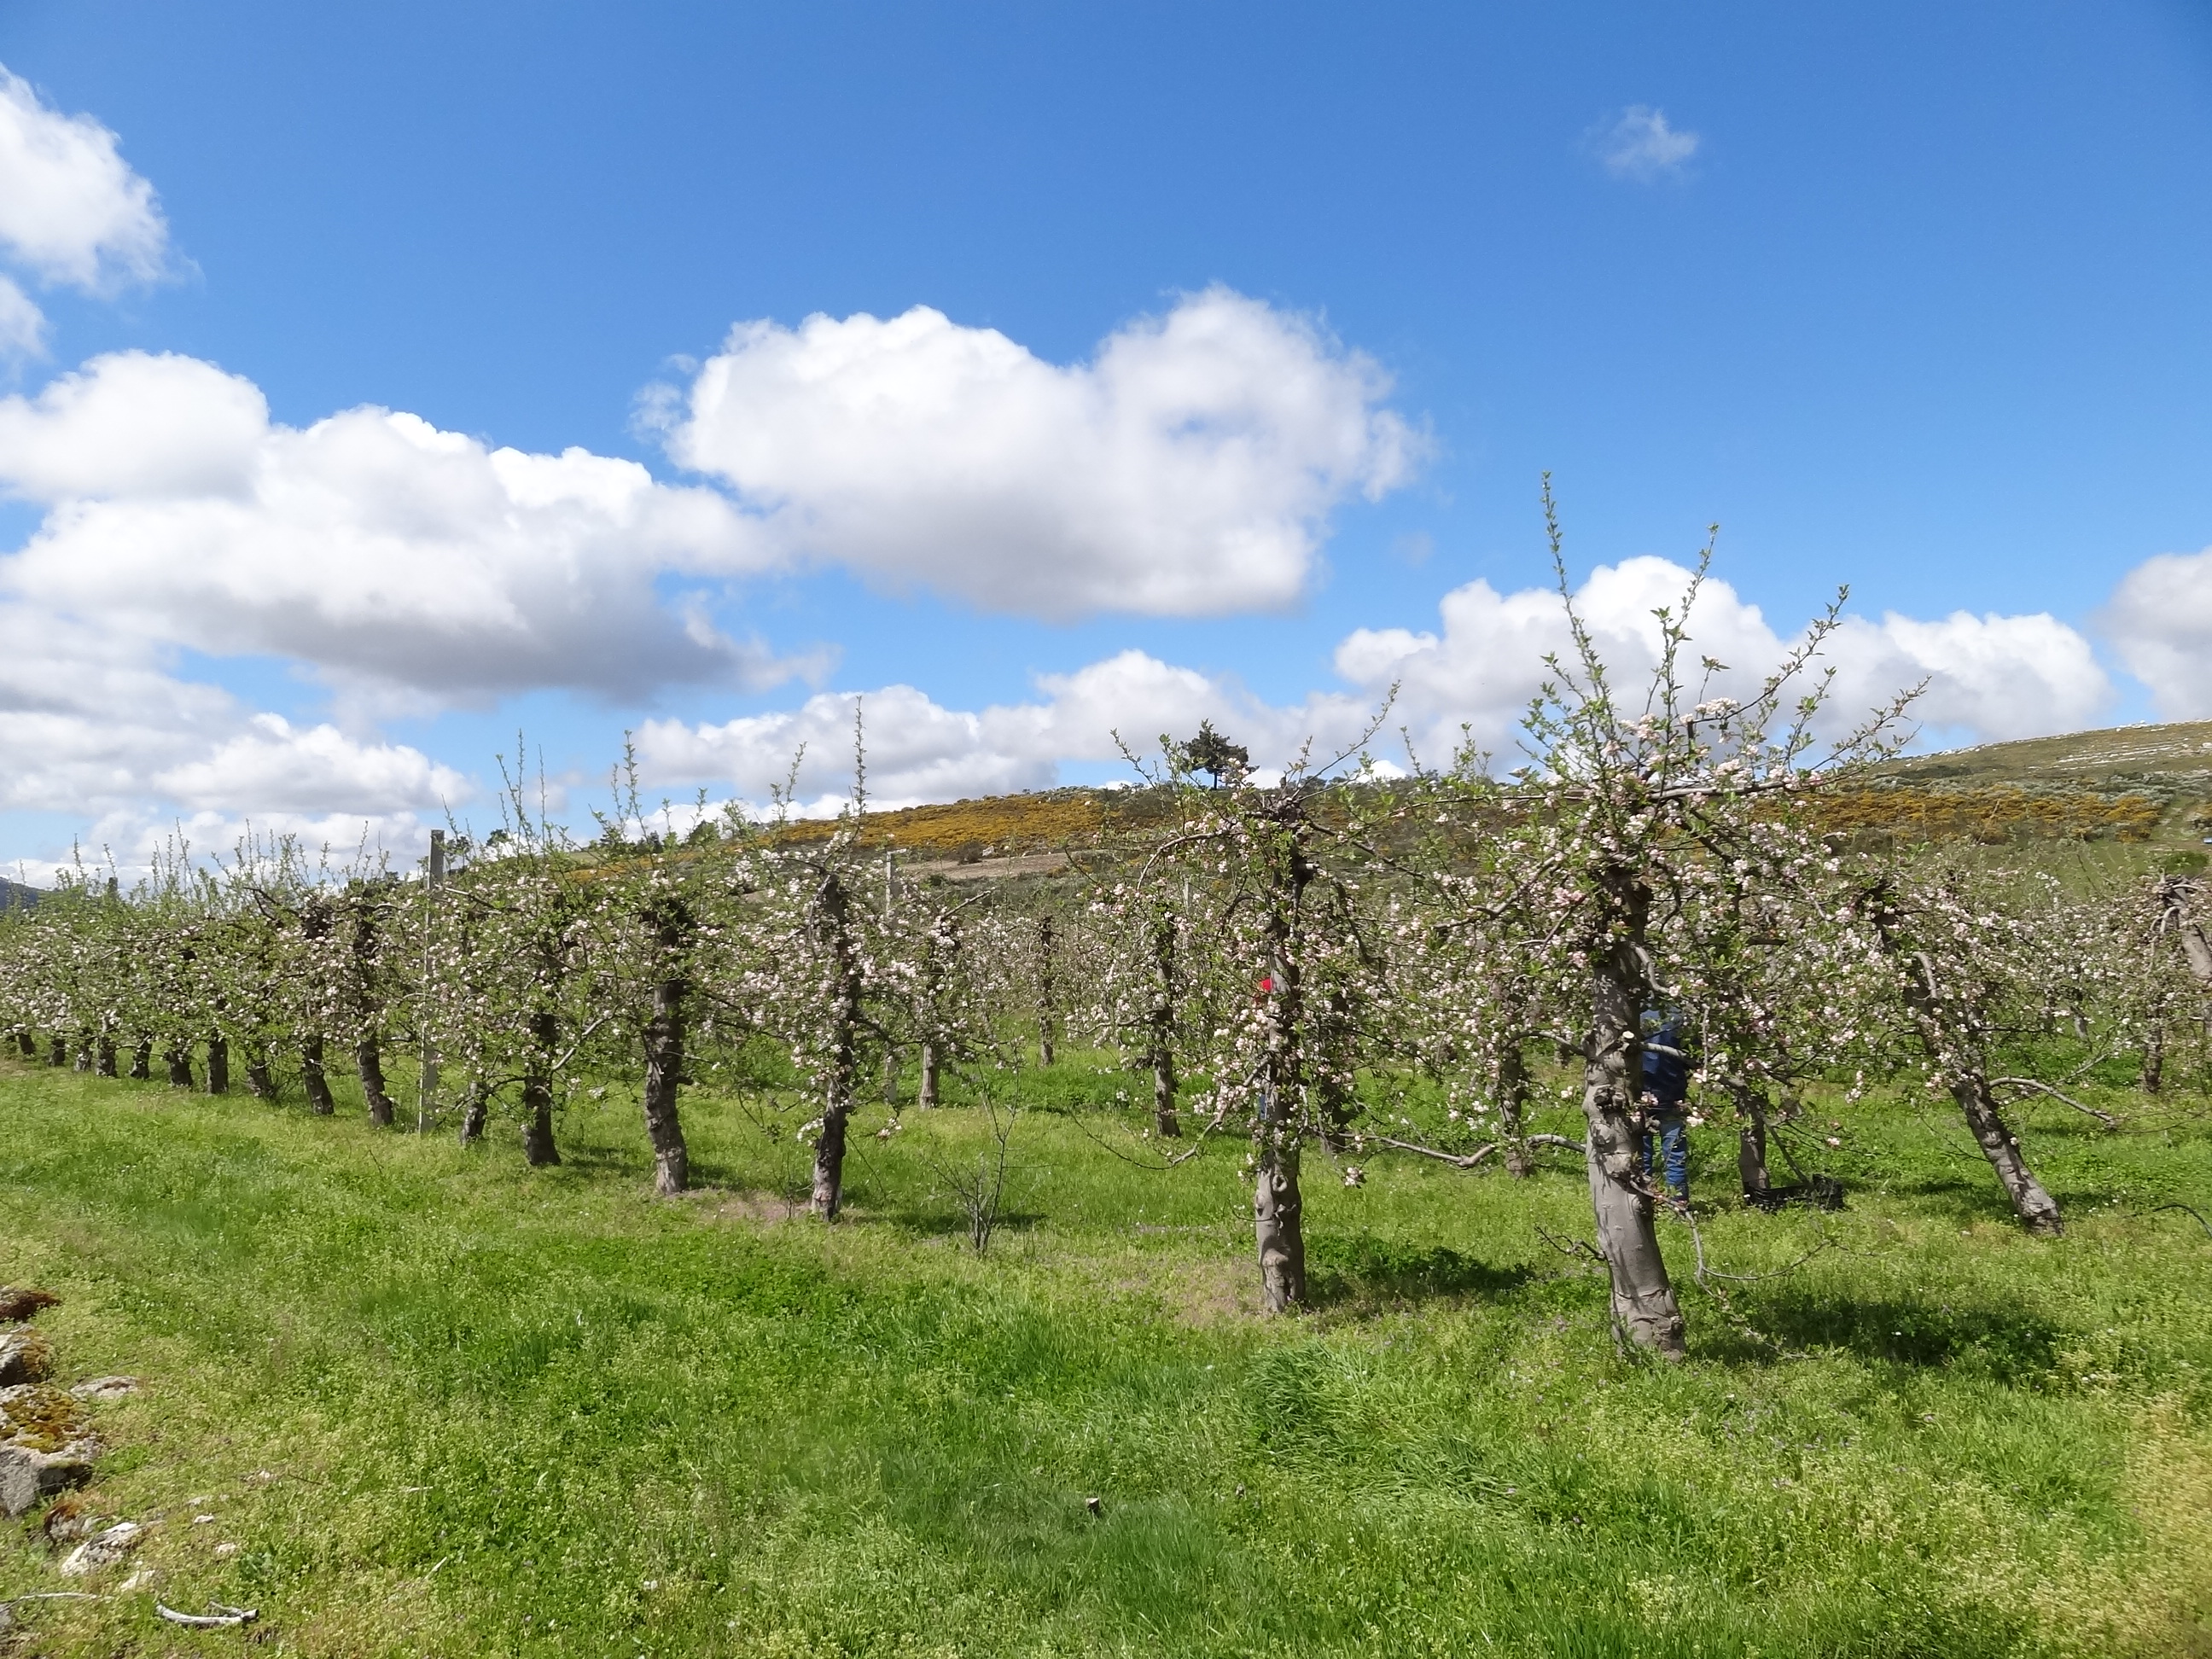
nature, tree, natural landscape, natural environment, sky, land lot, spring, plant, agriculture, hill, field, woody plant, cloud, vineyard, meadow, rural area, fell, grass, landscape, pasture, plant community, grassland, crop, wildflower, plain, plantation, cumulus, farm, vitis